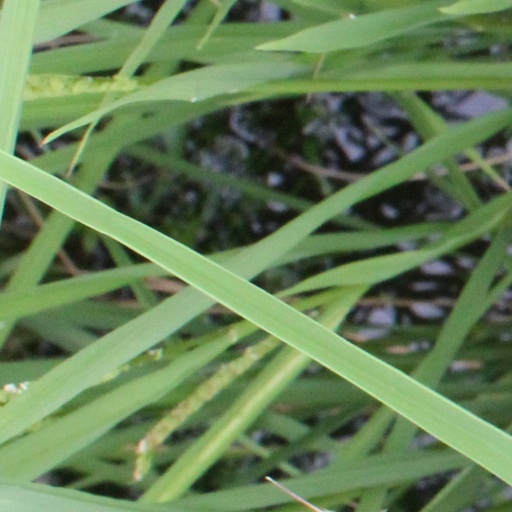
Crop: rice